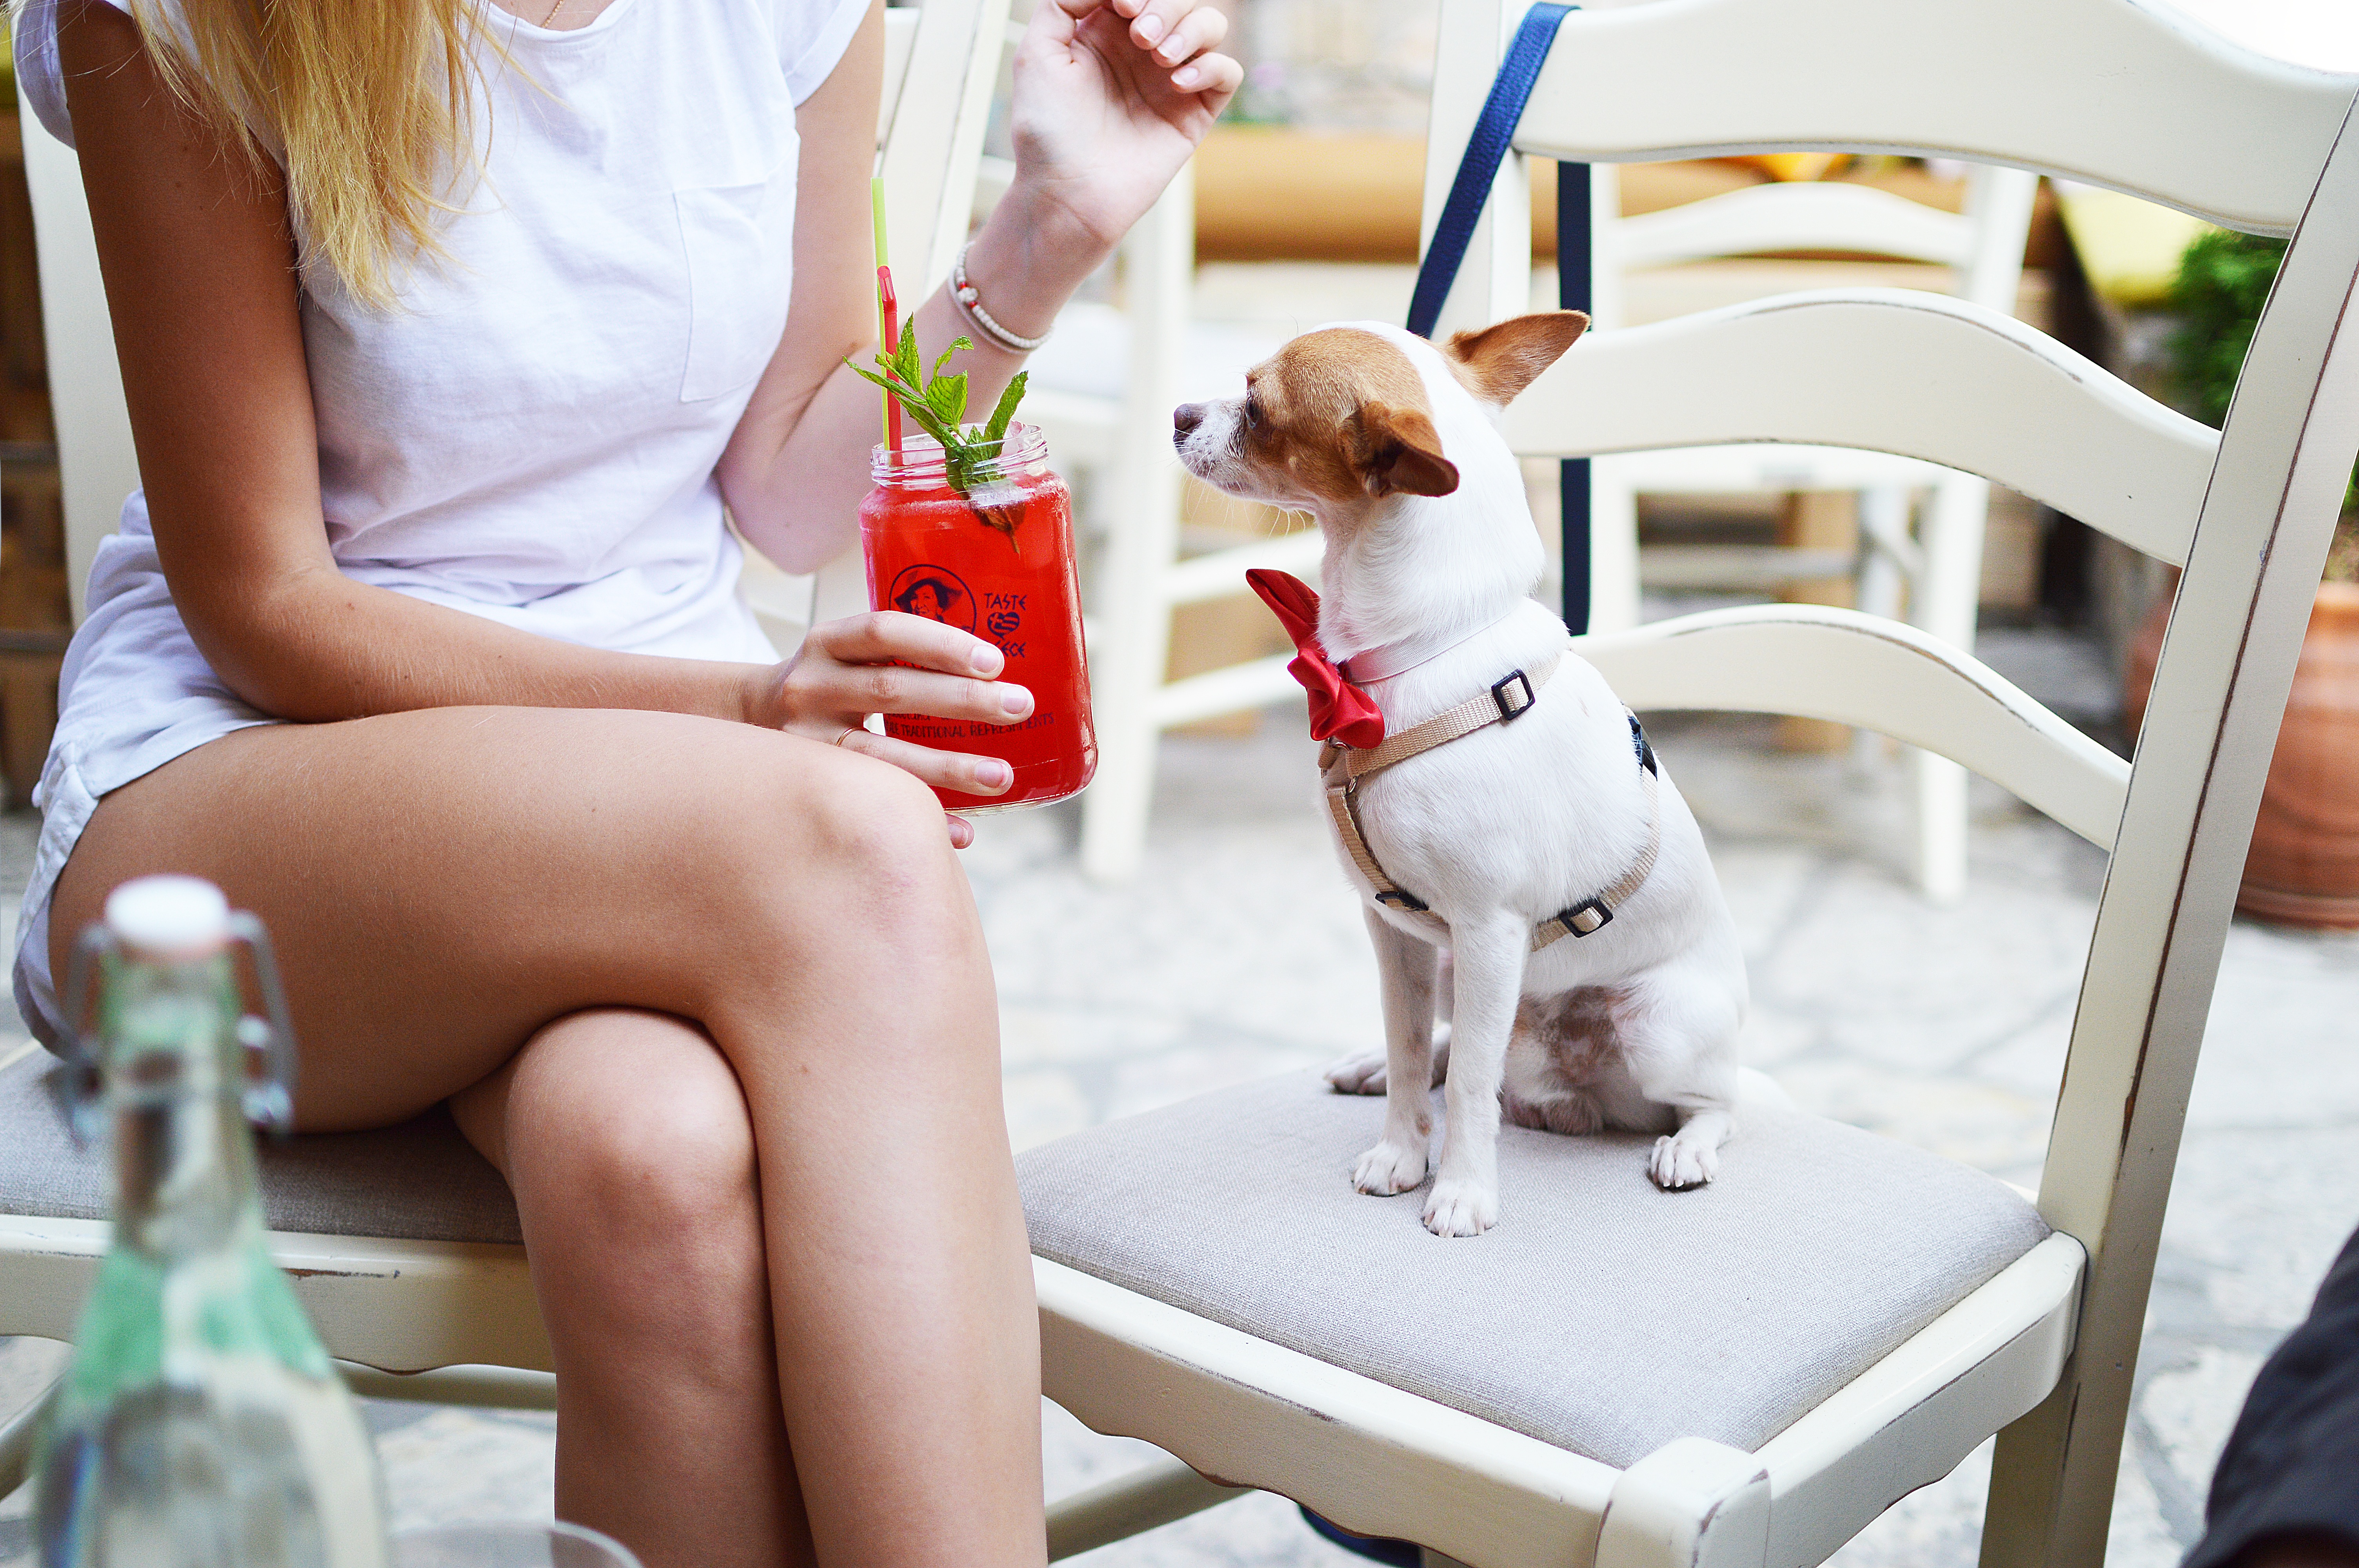
person, woman, puppy, dog, sitting, drink, skin, dog like mammal